Stardock Systems, Inc. v. Reiche

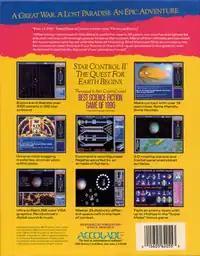

By the early 2000s, the Accolade's publishing agreement with Reiche and Ford expired. This was triggered by a contractual clause when the games were no longer generating royalties, allowing the copyrighted content to revert to Reiche and Ford. As the games were no longer available in stores, Reiche and Ford wanted to keep their work in the public eye, to maintain an audience for a potential sequel. Reiche and Ford still owned the copyrights in "Star Control I" and "II", but they could not successfully purchase the "Star Control" trademark, leading them to consider a new title for a potential follow-up. This led them to remake "Star Control II" as "The Ur-Quan Masters", which they released in 2002 as a free download under an open source copyright license. The official free release prevented the game from becoming abandonware.